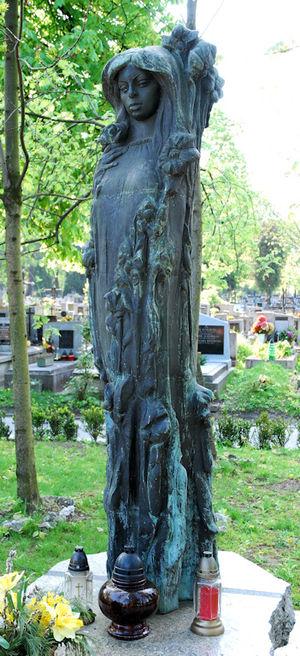
Barbara Lass est une actrice polonaise née le 1ᵉʳ juin 1940 à Patrowo et décédée le 6 mars 1995 à Baldham en Bavière à la suite d'un accident vasculaire cérébral.